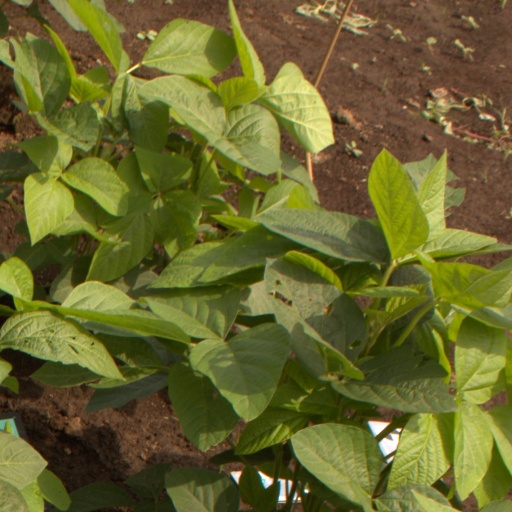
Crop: soybean